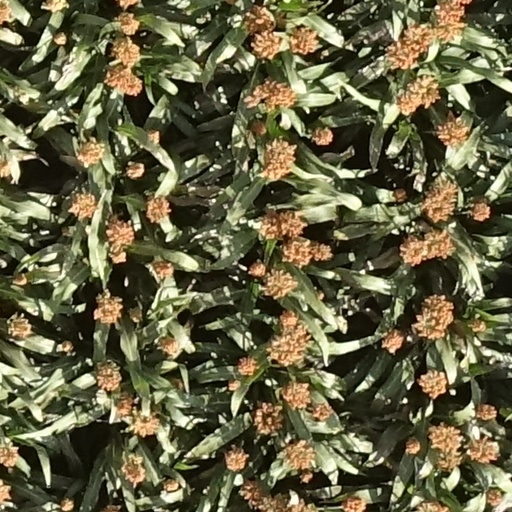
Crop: sorghum